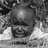
Emotion: sad